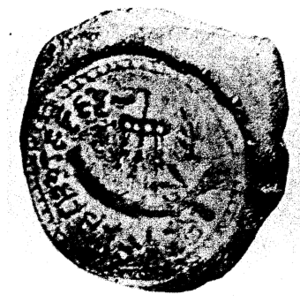
Les boitas ou voita étaient de grands bateaux commerciaux construits dans l'ancien royaume de Kalinga à l'est de l'Inde, à la fin de l'antiquité.